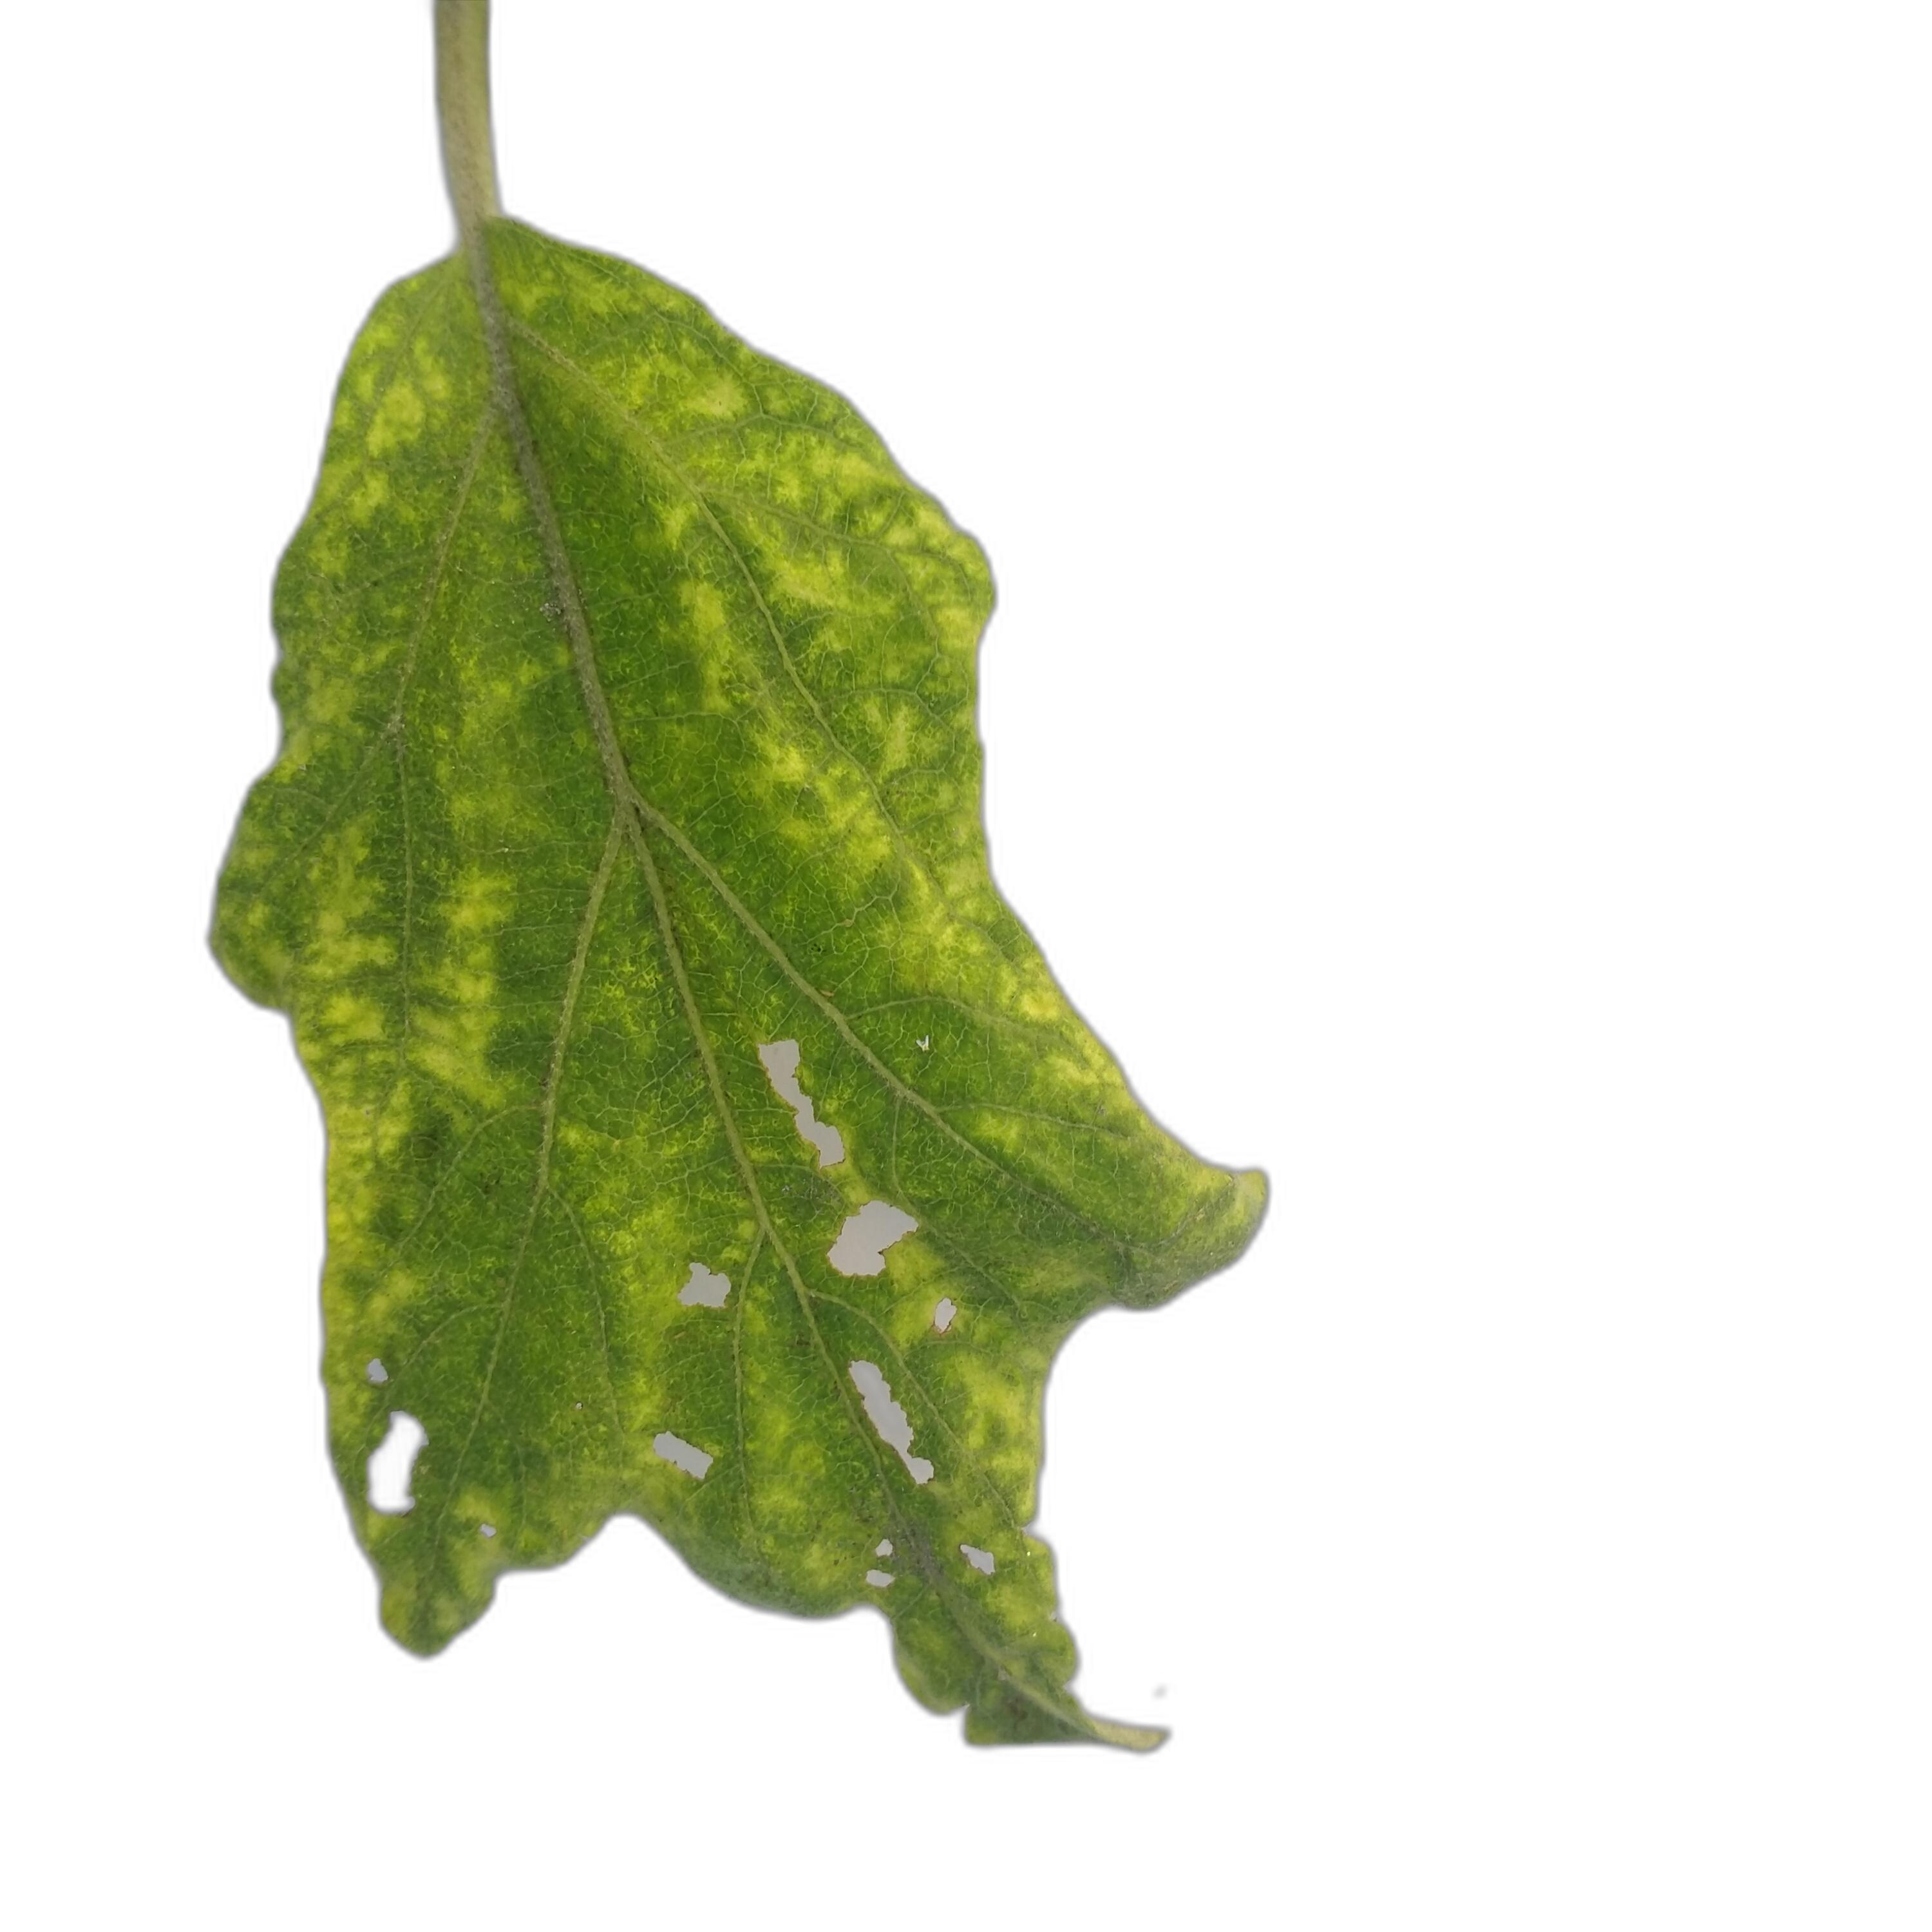
Label: Leaf Spot Disease